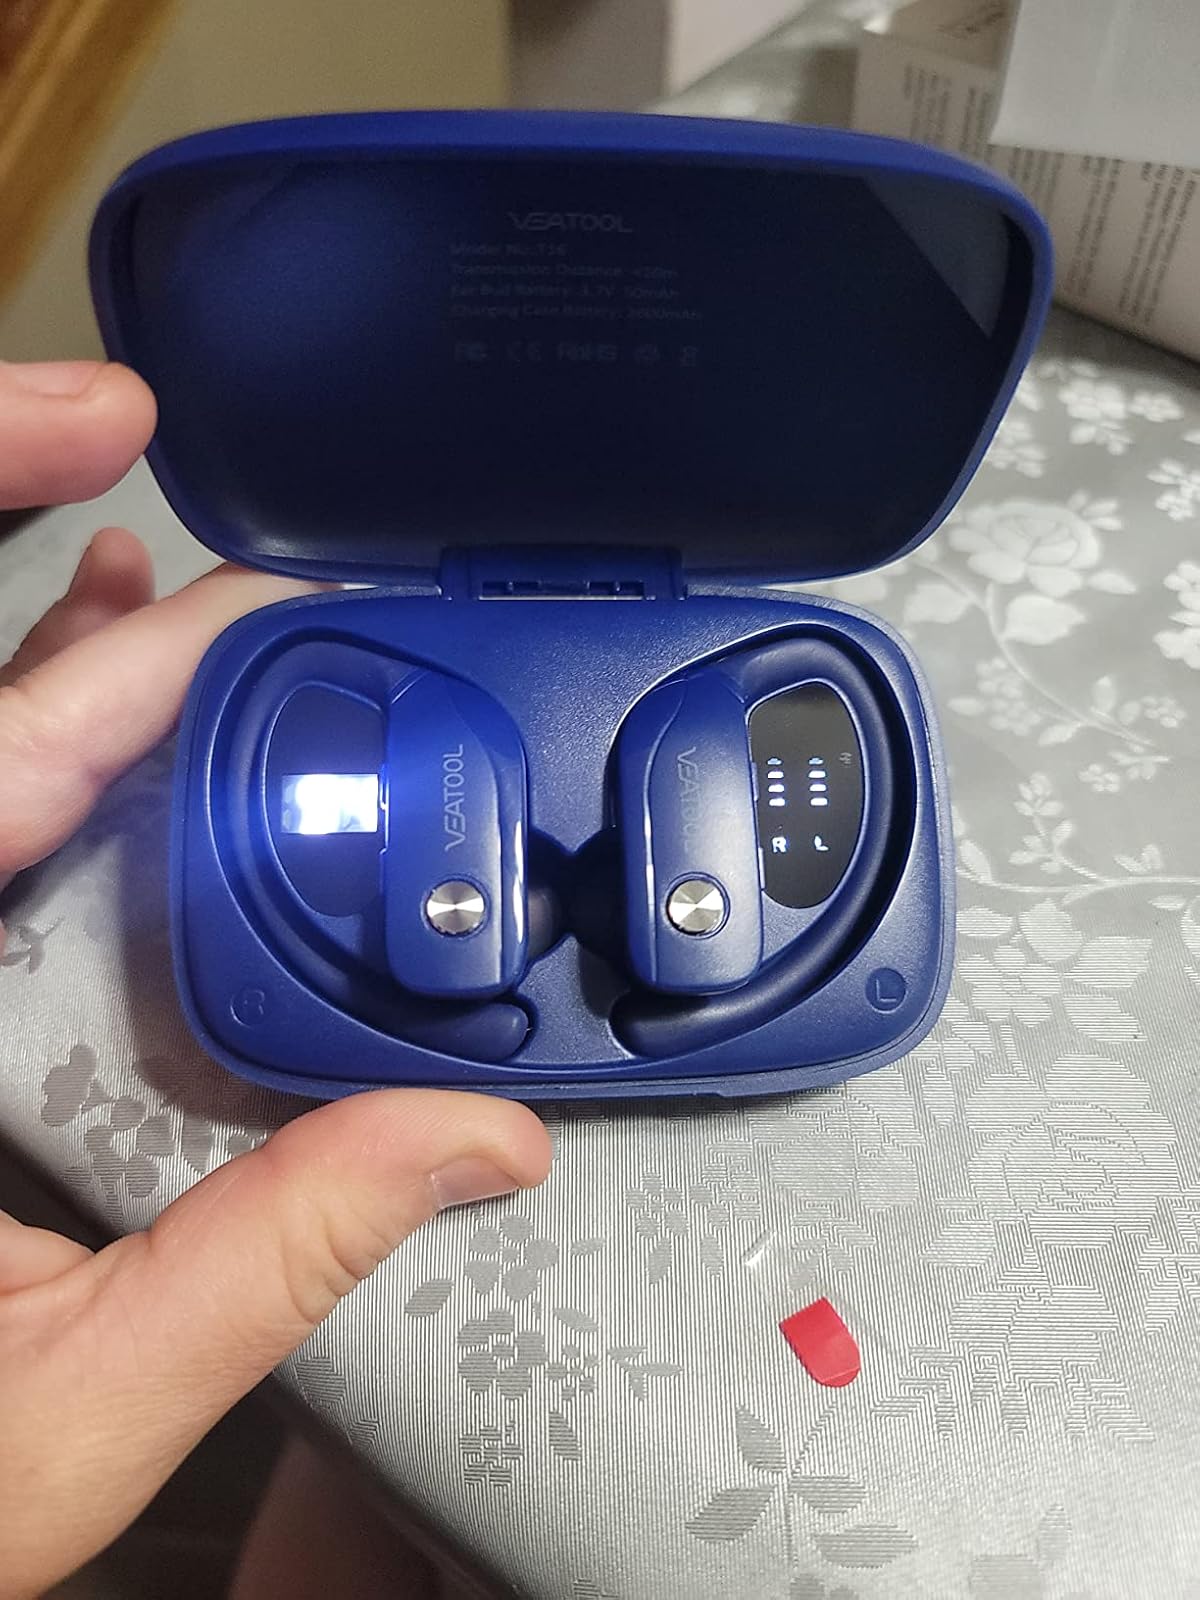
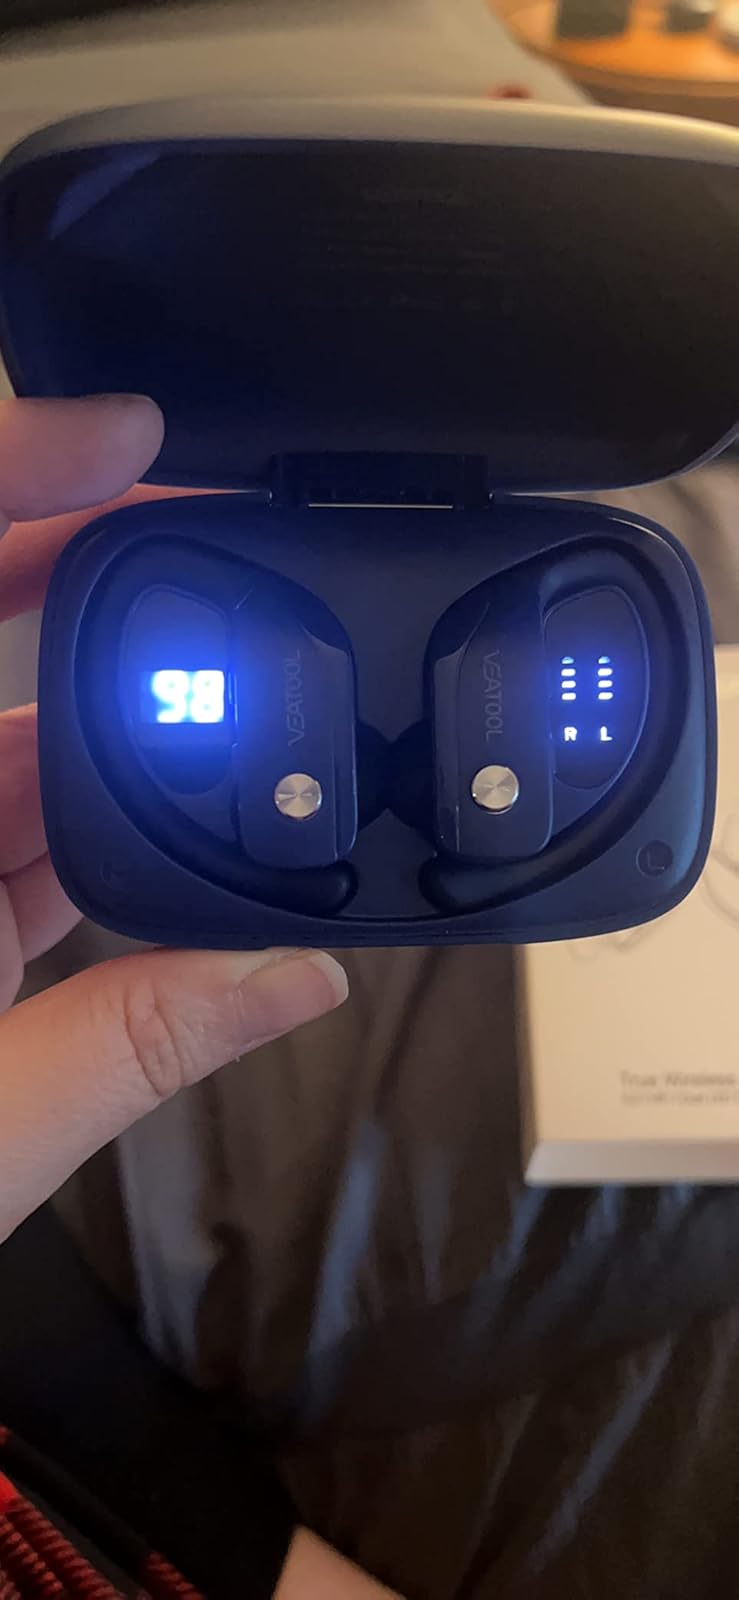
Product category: earbuds
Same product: yes